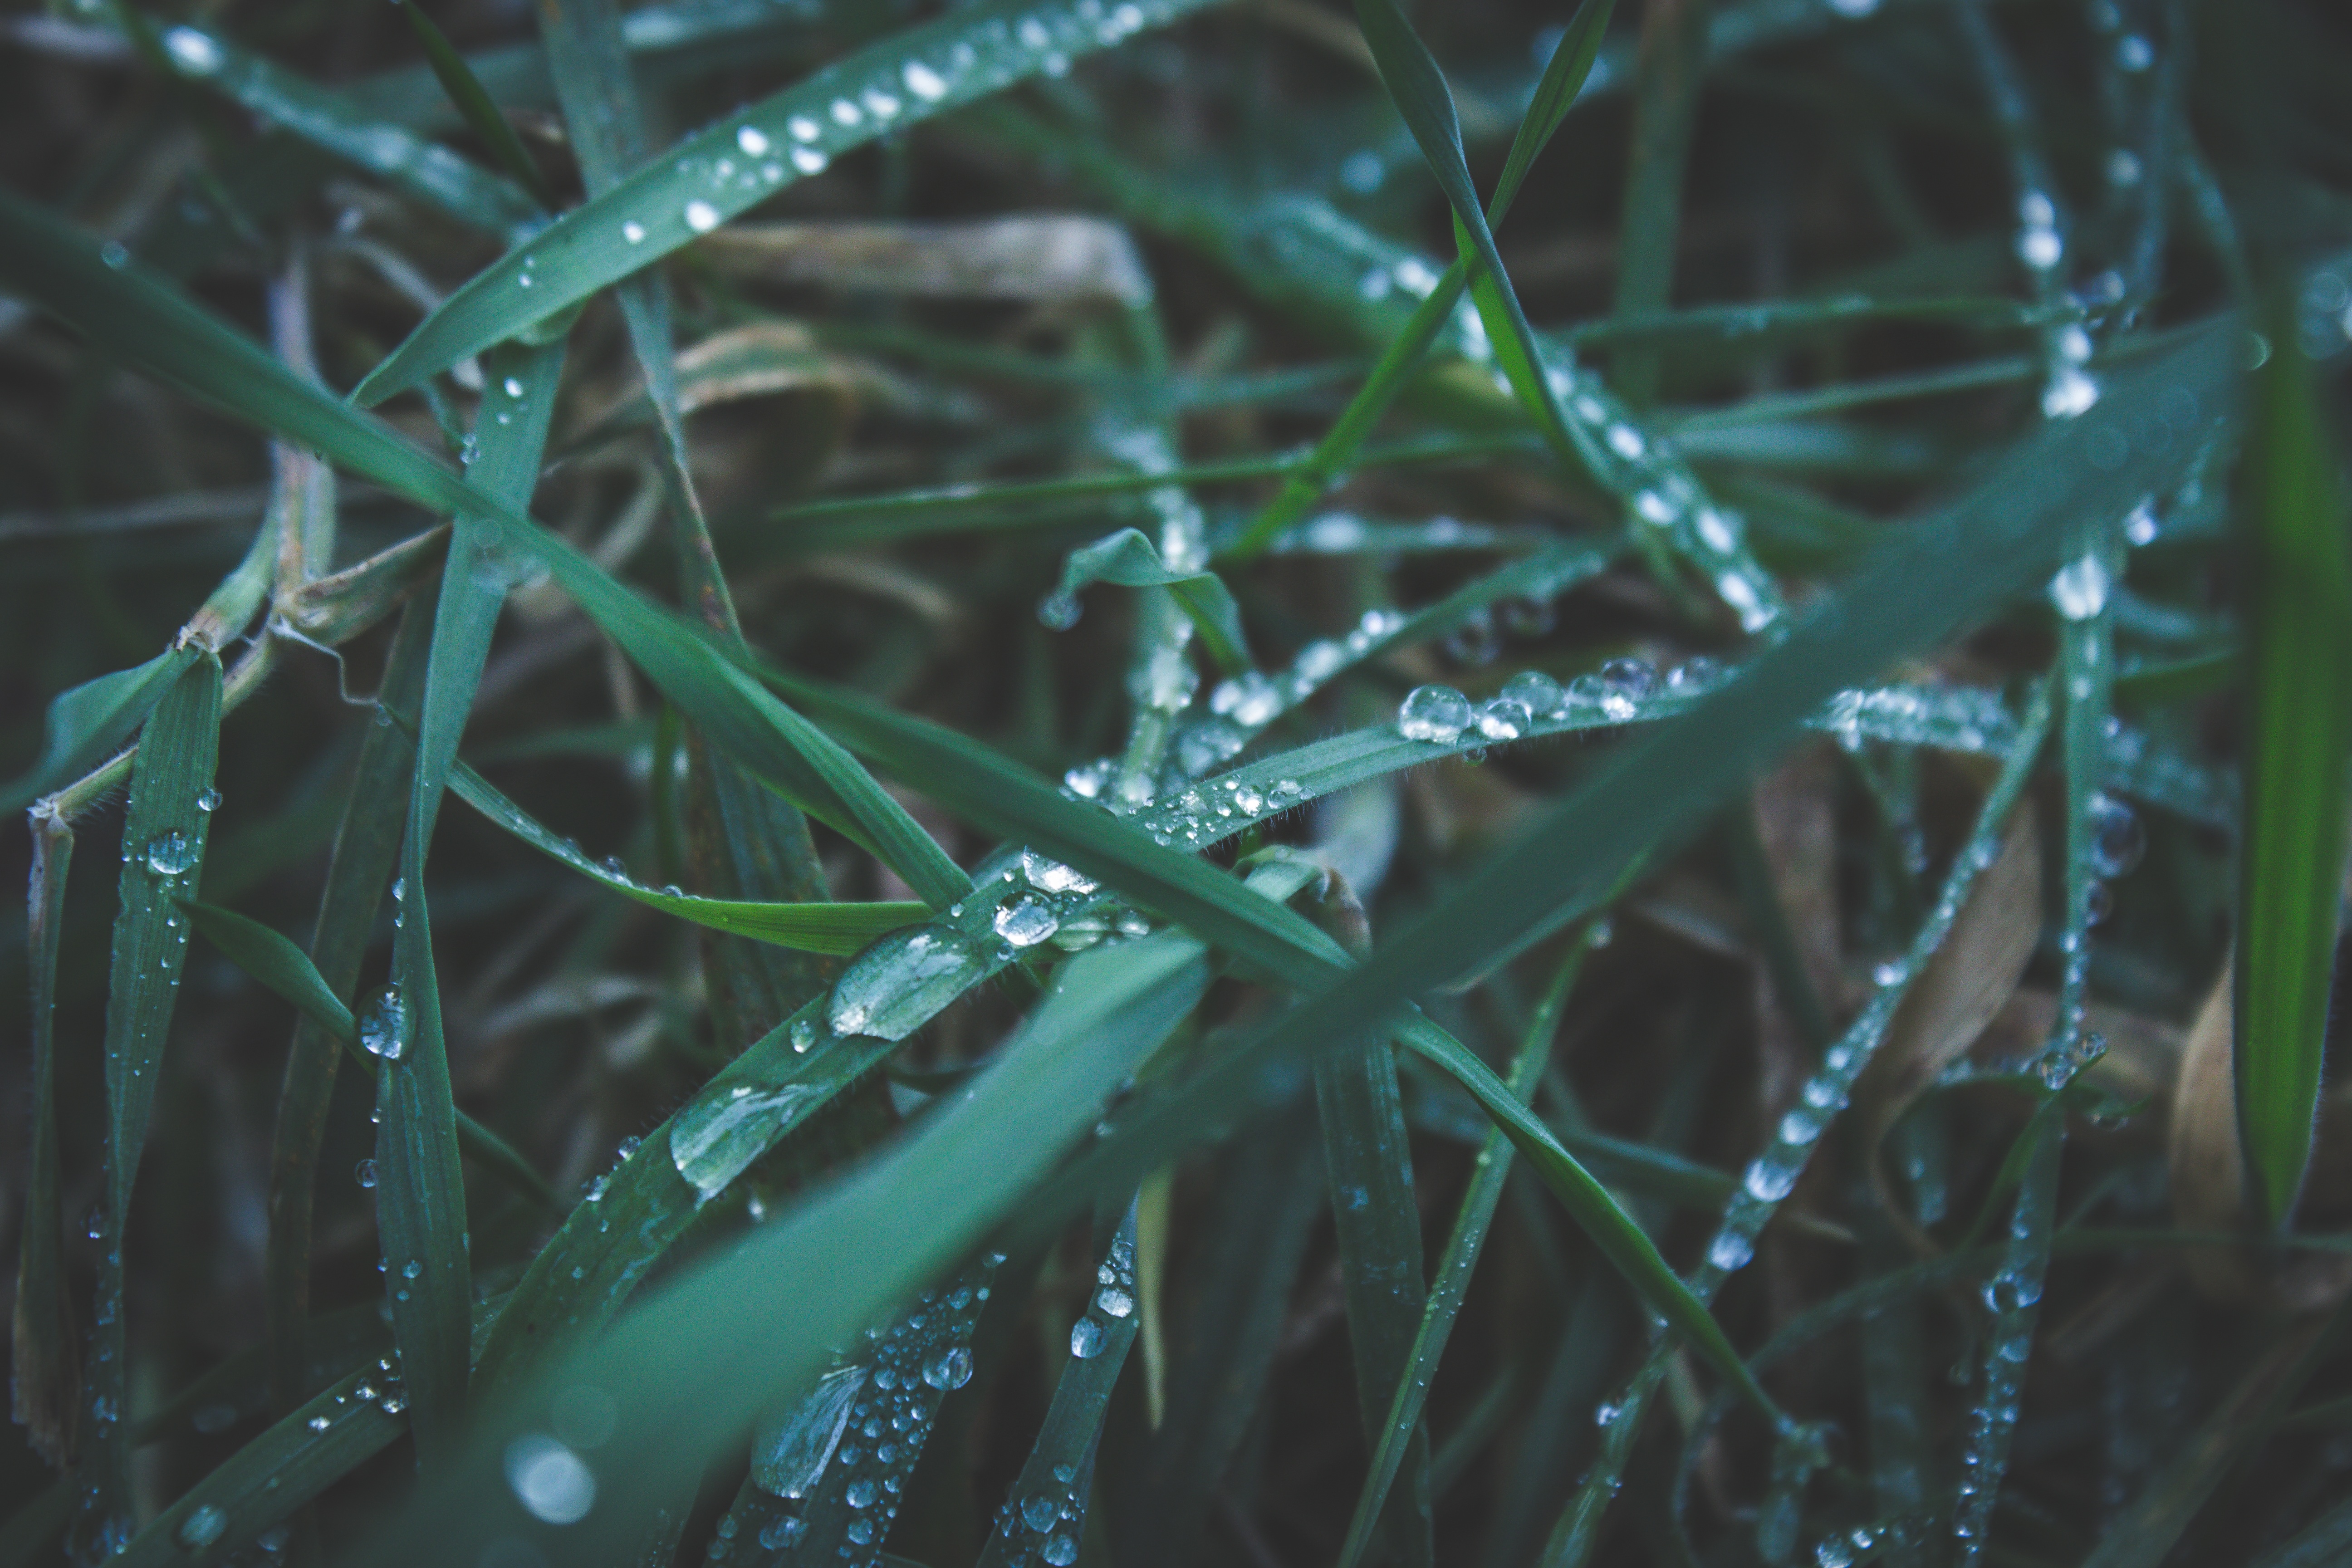
water, grass, branch, drop, dew, light, sunlight, leaf, frost, green, twig, spider web, close up, moisture, freezing, macro photography, plant stem